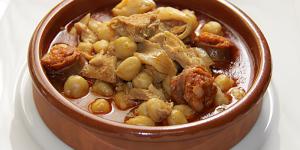
garbanzos con callos rapidos